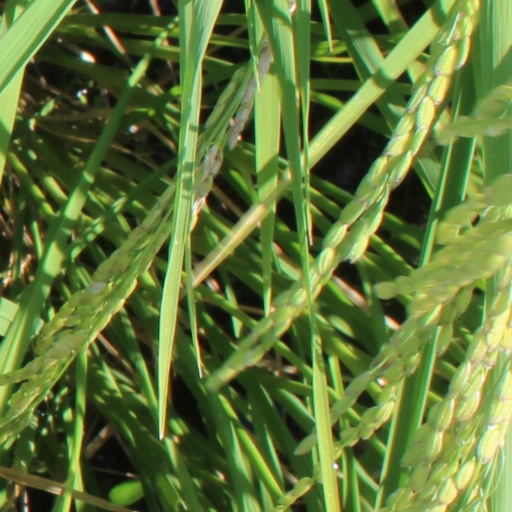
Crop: rice